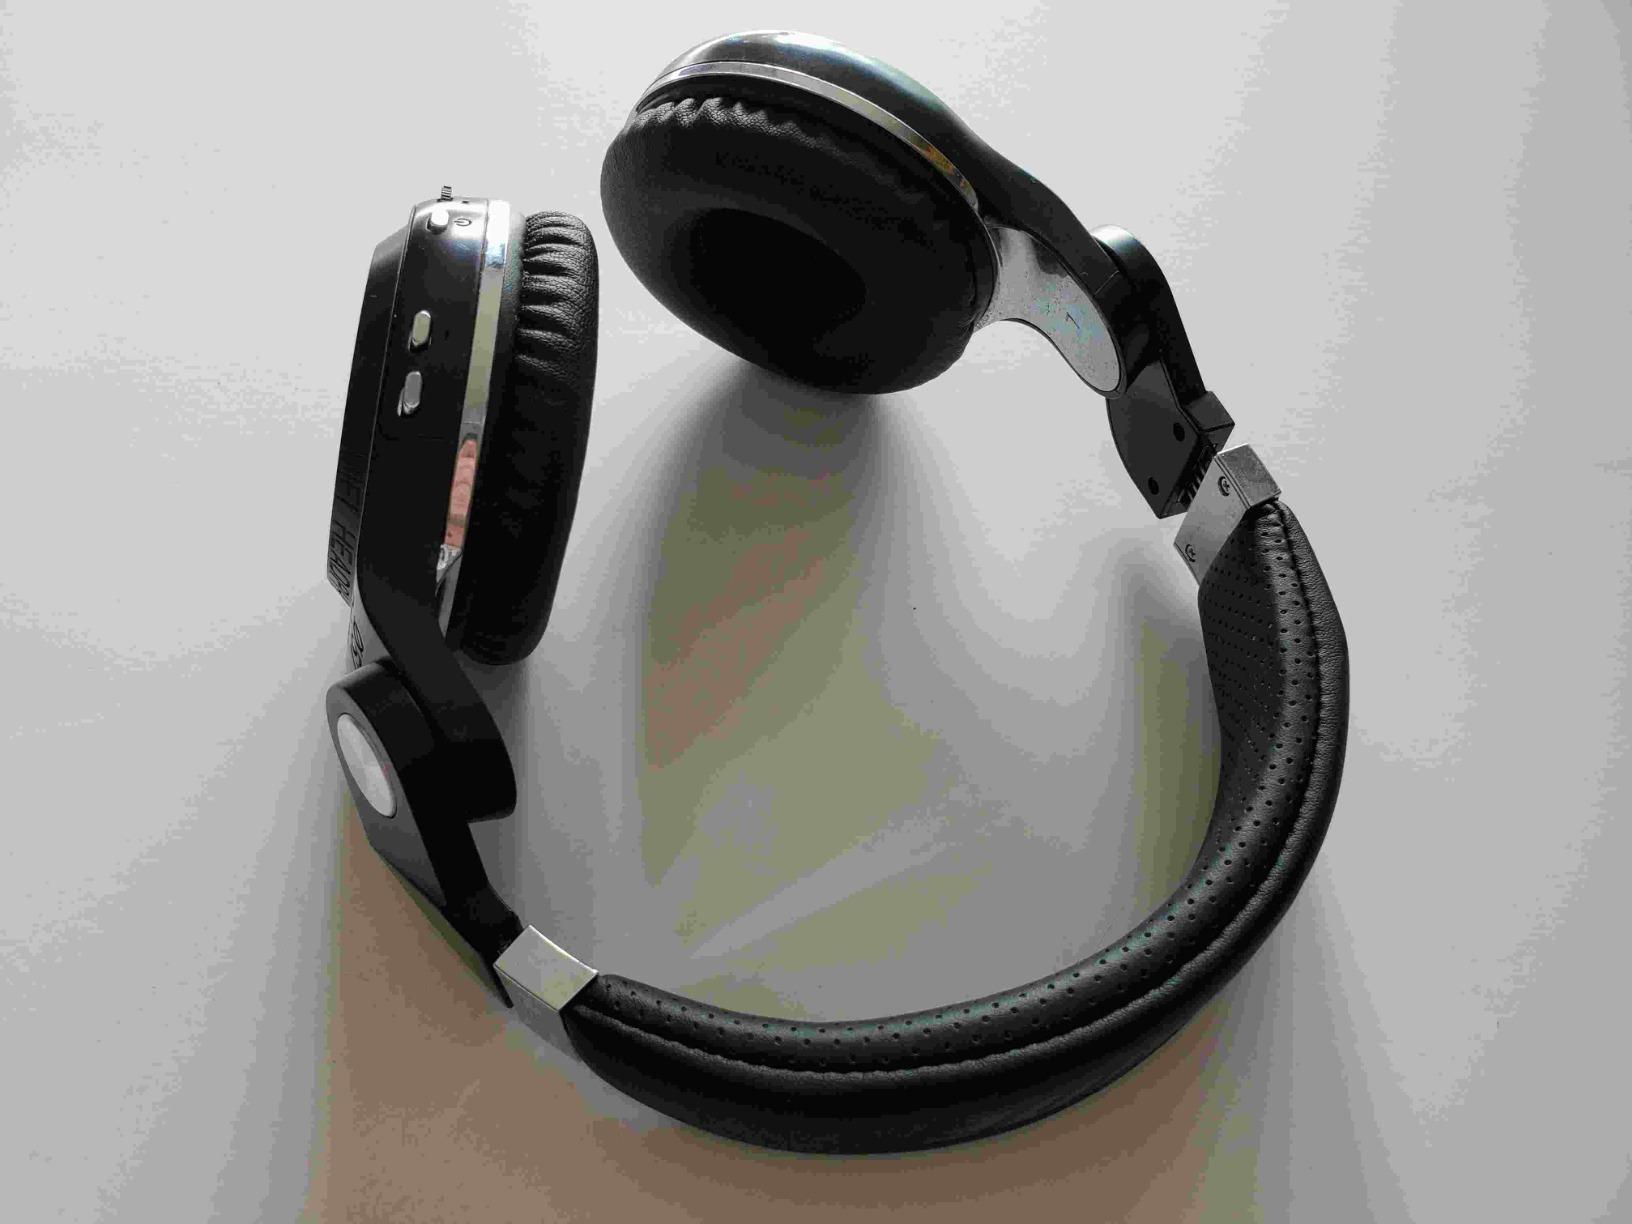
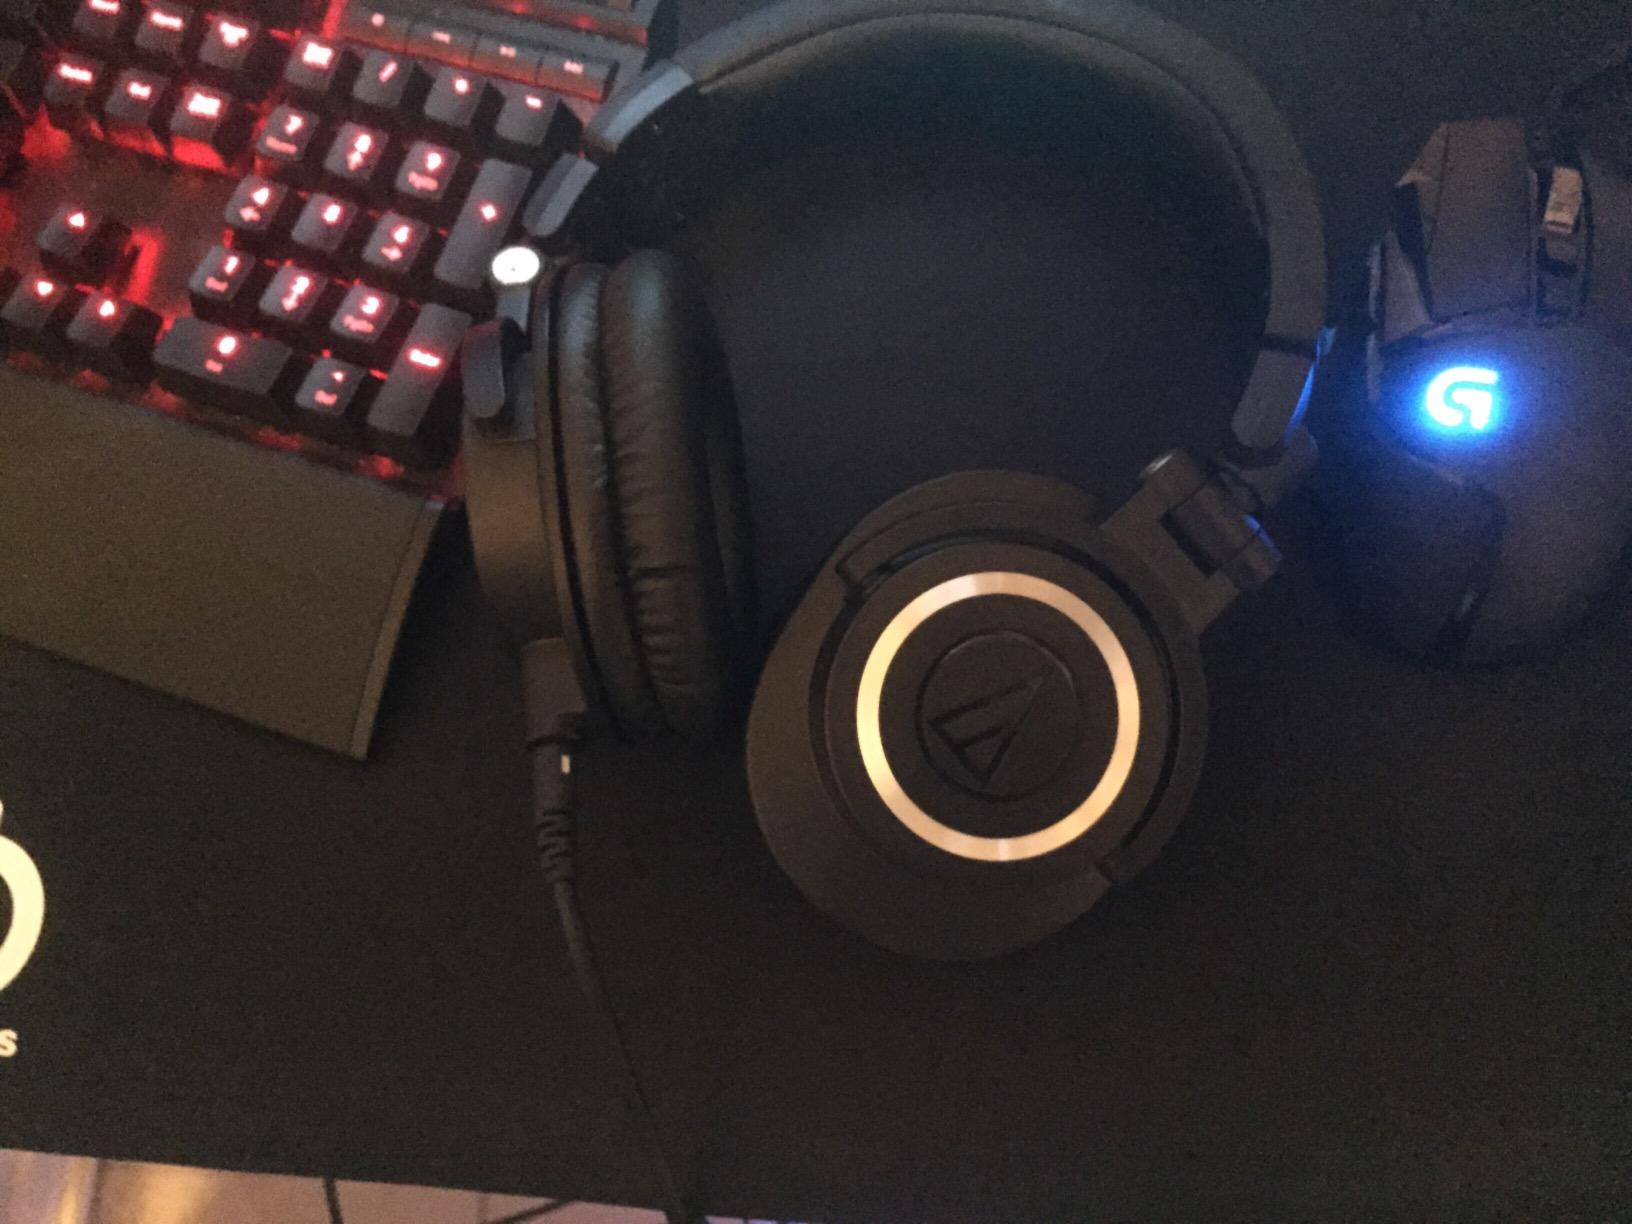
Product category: headphones
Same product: no